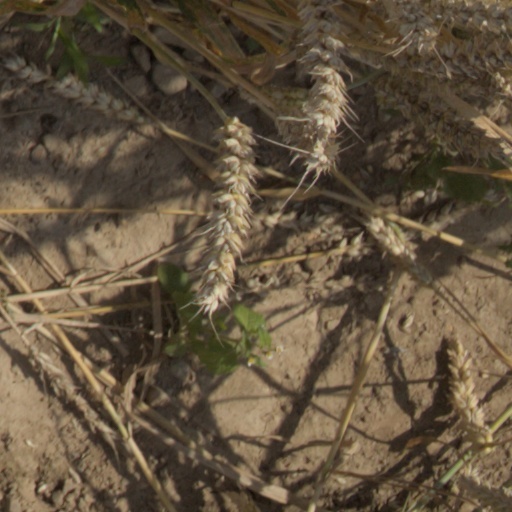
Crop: wheat